Capt. Joel Whitney House

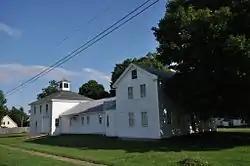

The Capt. Joel Whitney House is a historic house at 8 Pleasant Street in Phillips, Maine. Built in 1829 for a prominent early settler and businessman, it is one of the oldest houses in the small inland community, and probably the only two-story building of that age. It is now owned by the Phillips Historical Society, which houses museum displays in the rear sections. The house was listed on the National Register of Historic Places in 2003.